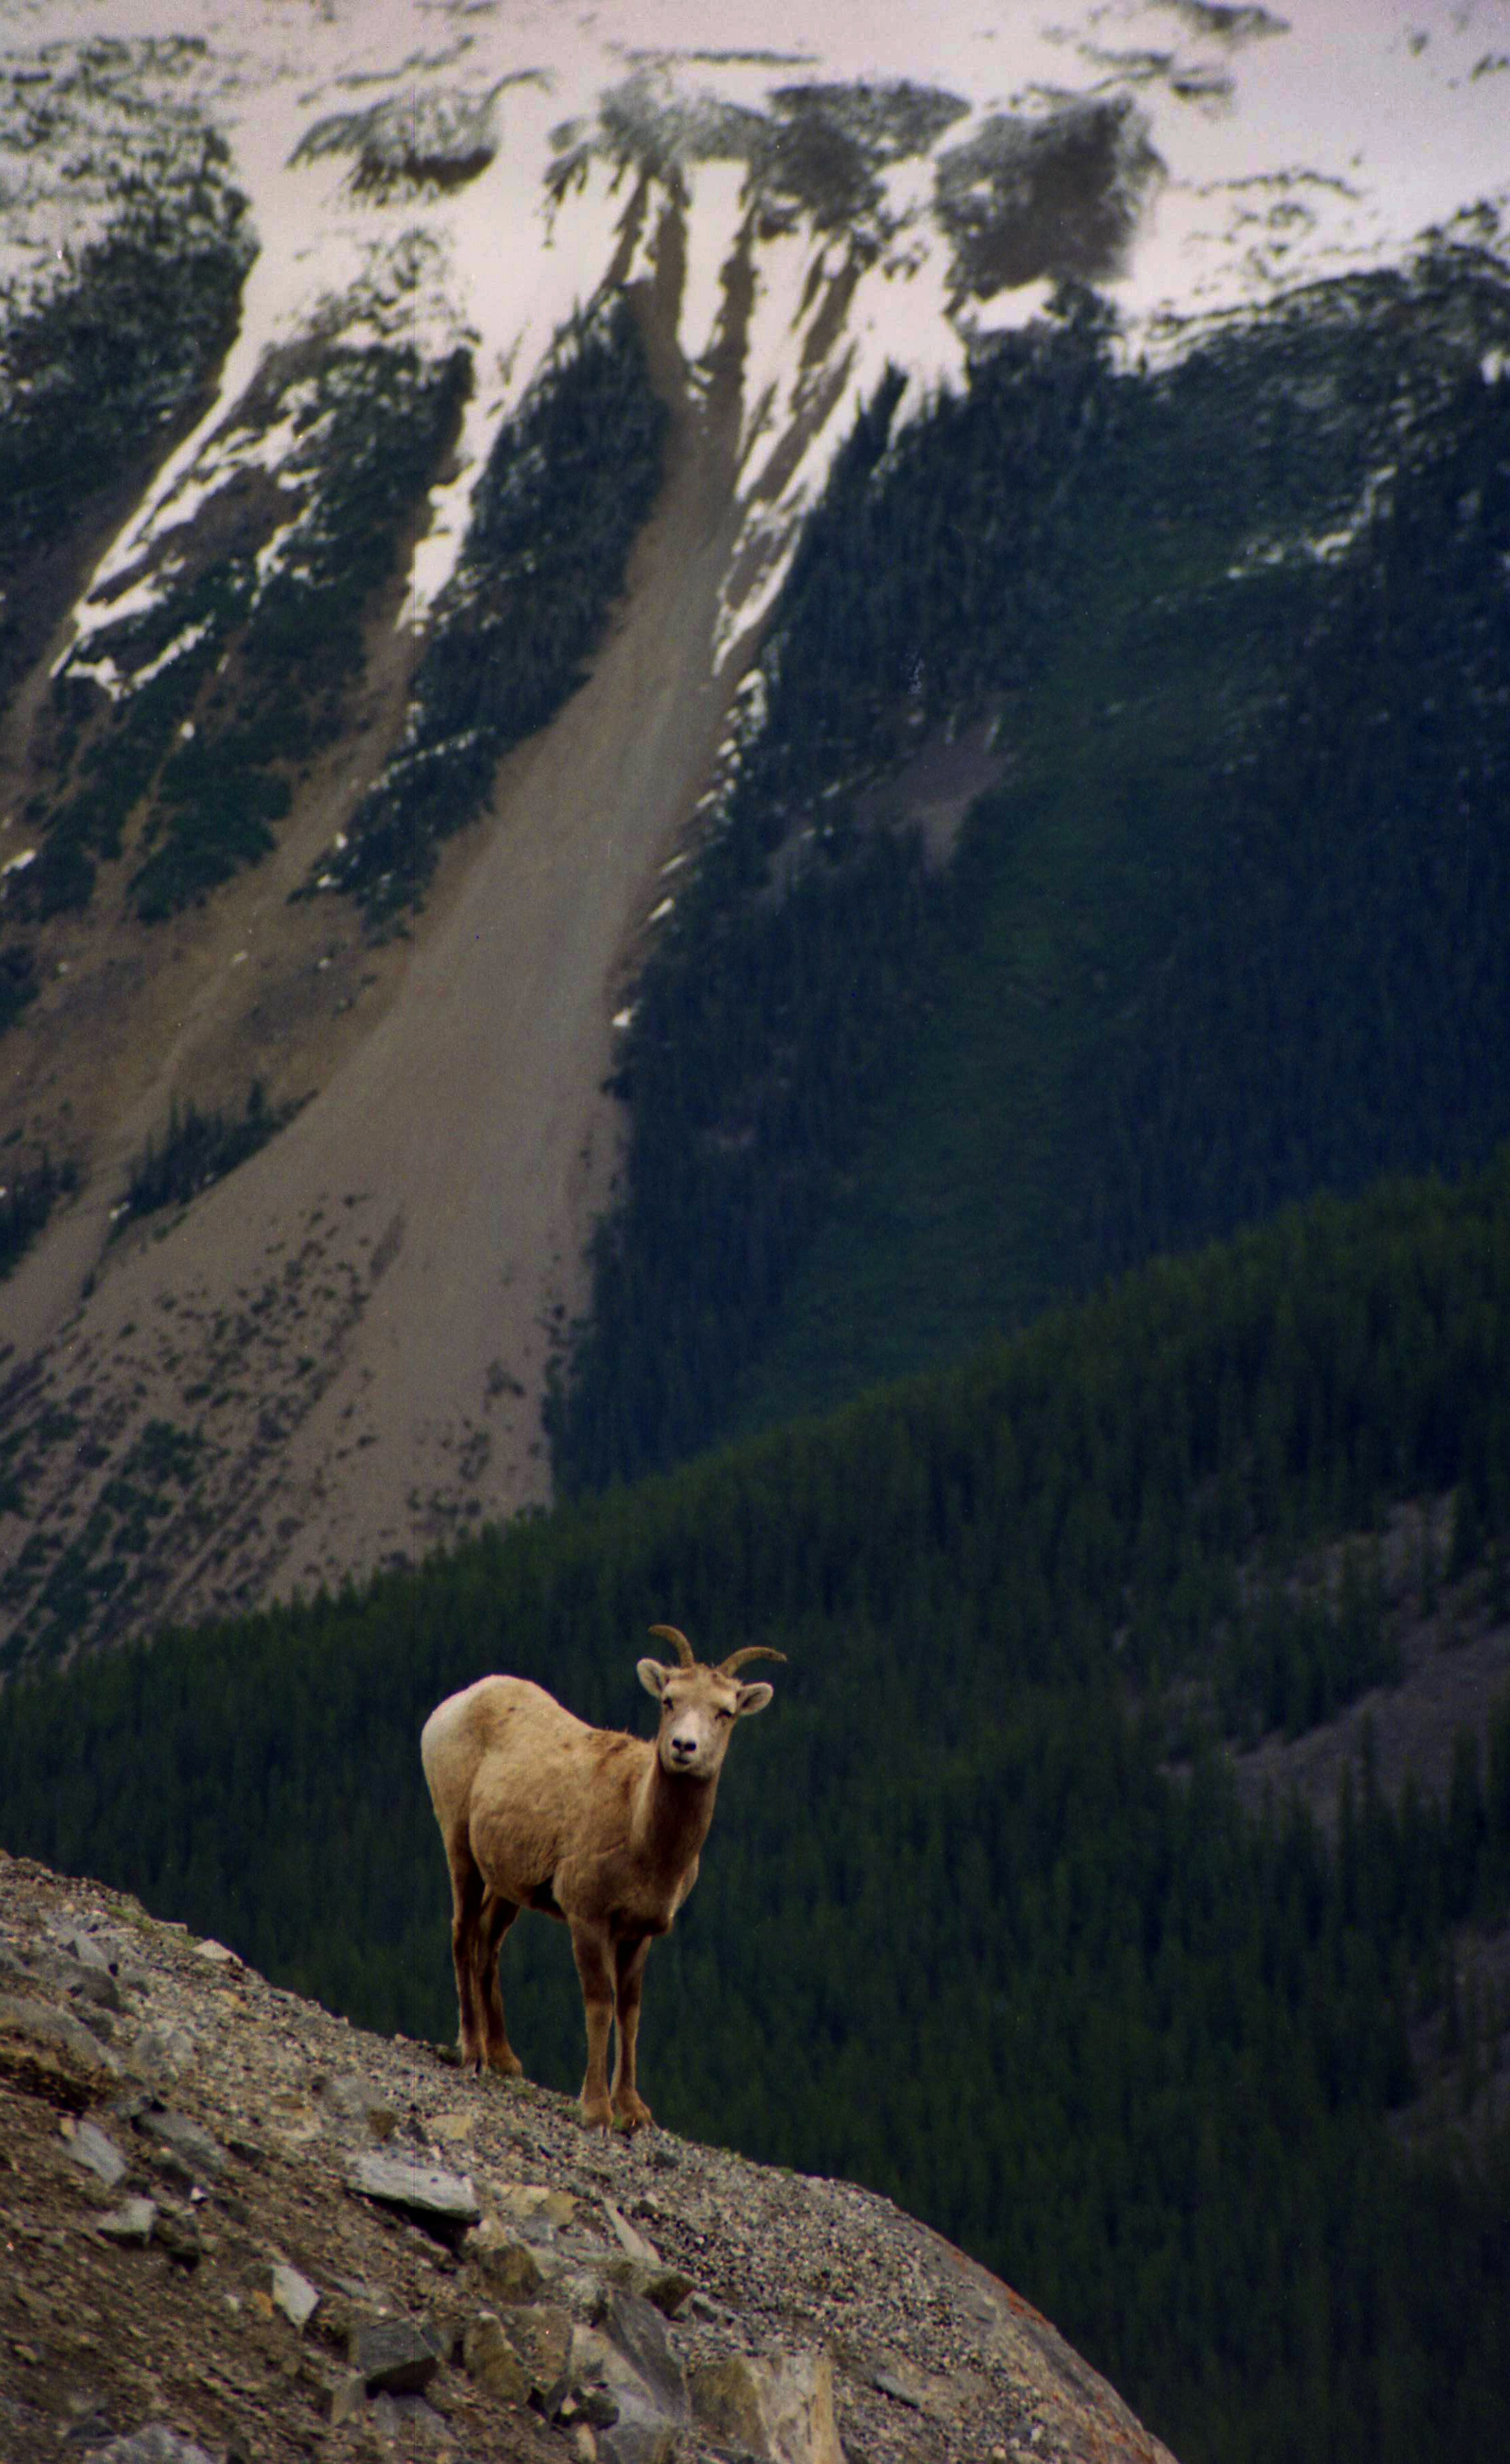
mountain, goat, canada, rockies, highland, tree, snow, mountain goat, plant, sheep, slope, landscape, mountain range, goat antelope, mountainous landforms, valley, horn, hill, grassland, livestock, natural landscape, goats, fell, massif, wildlife, ridge, rock, pasture, deer, terrestrial animal, summit, forest, ar te, chaparral, road, elk, cow goat family, batholith, tundra, grazing, wadi, bovine, alps, glacial landform, herd